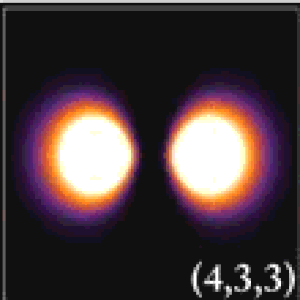
Animation de l'onde de l'hydrogène Note: the physical length-scale varies between different frames.
La fonction d'onde est un des concepts fondamentaux de la mécanique quantique. Elle correspond à la représentation de l'état quantique d'un système dans une base de dimension infinie, en général celle des positions. Dans ce dernier cas, elle est notée, qui par définition correspond à, si l'état quantique est normé.